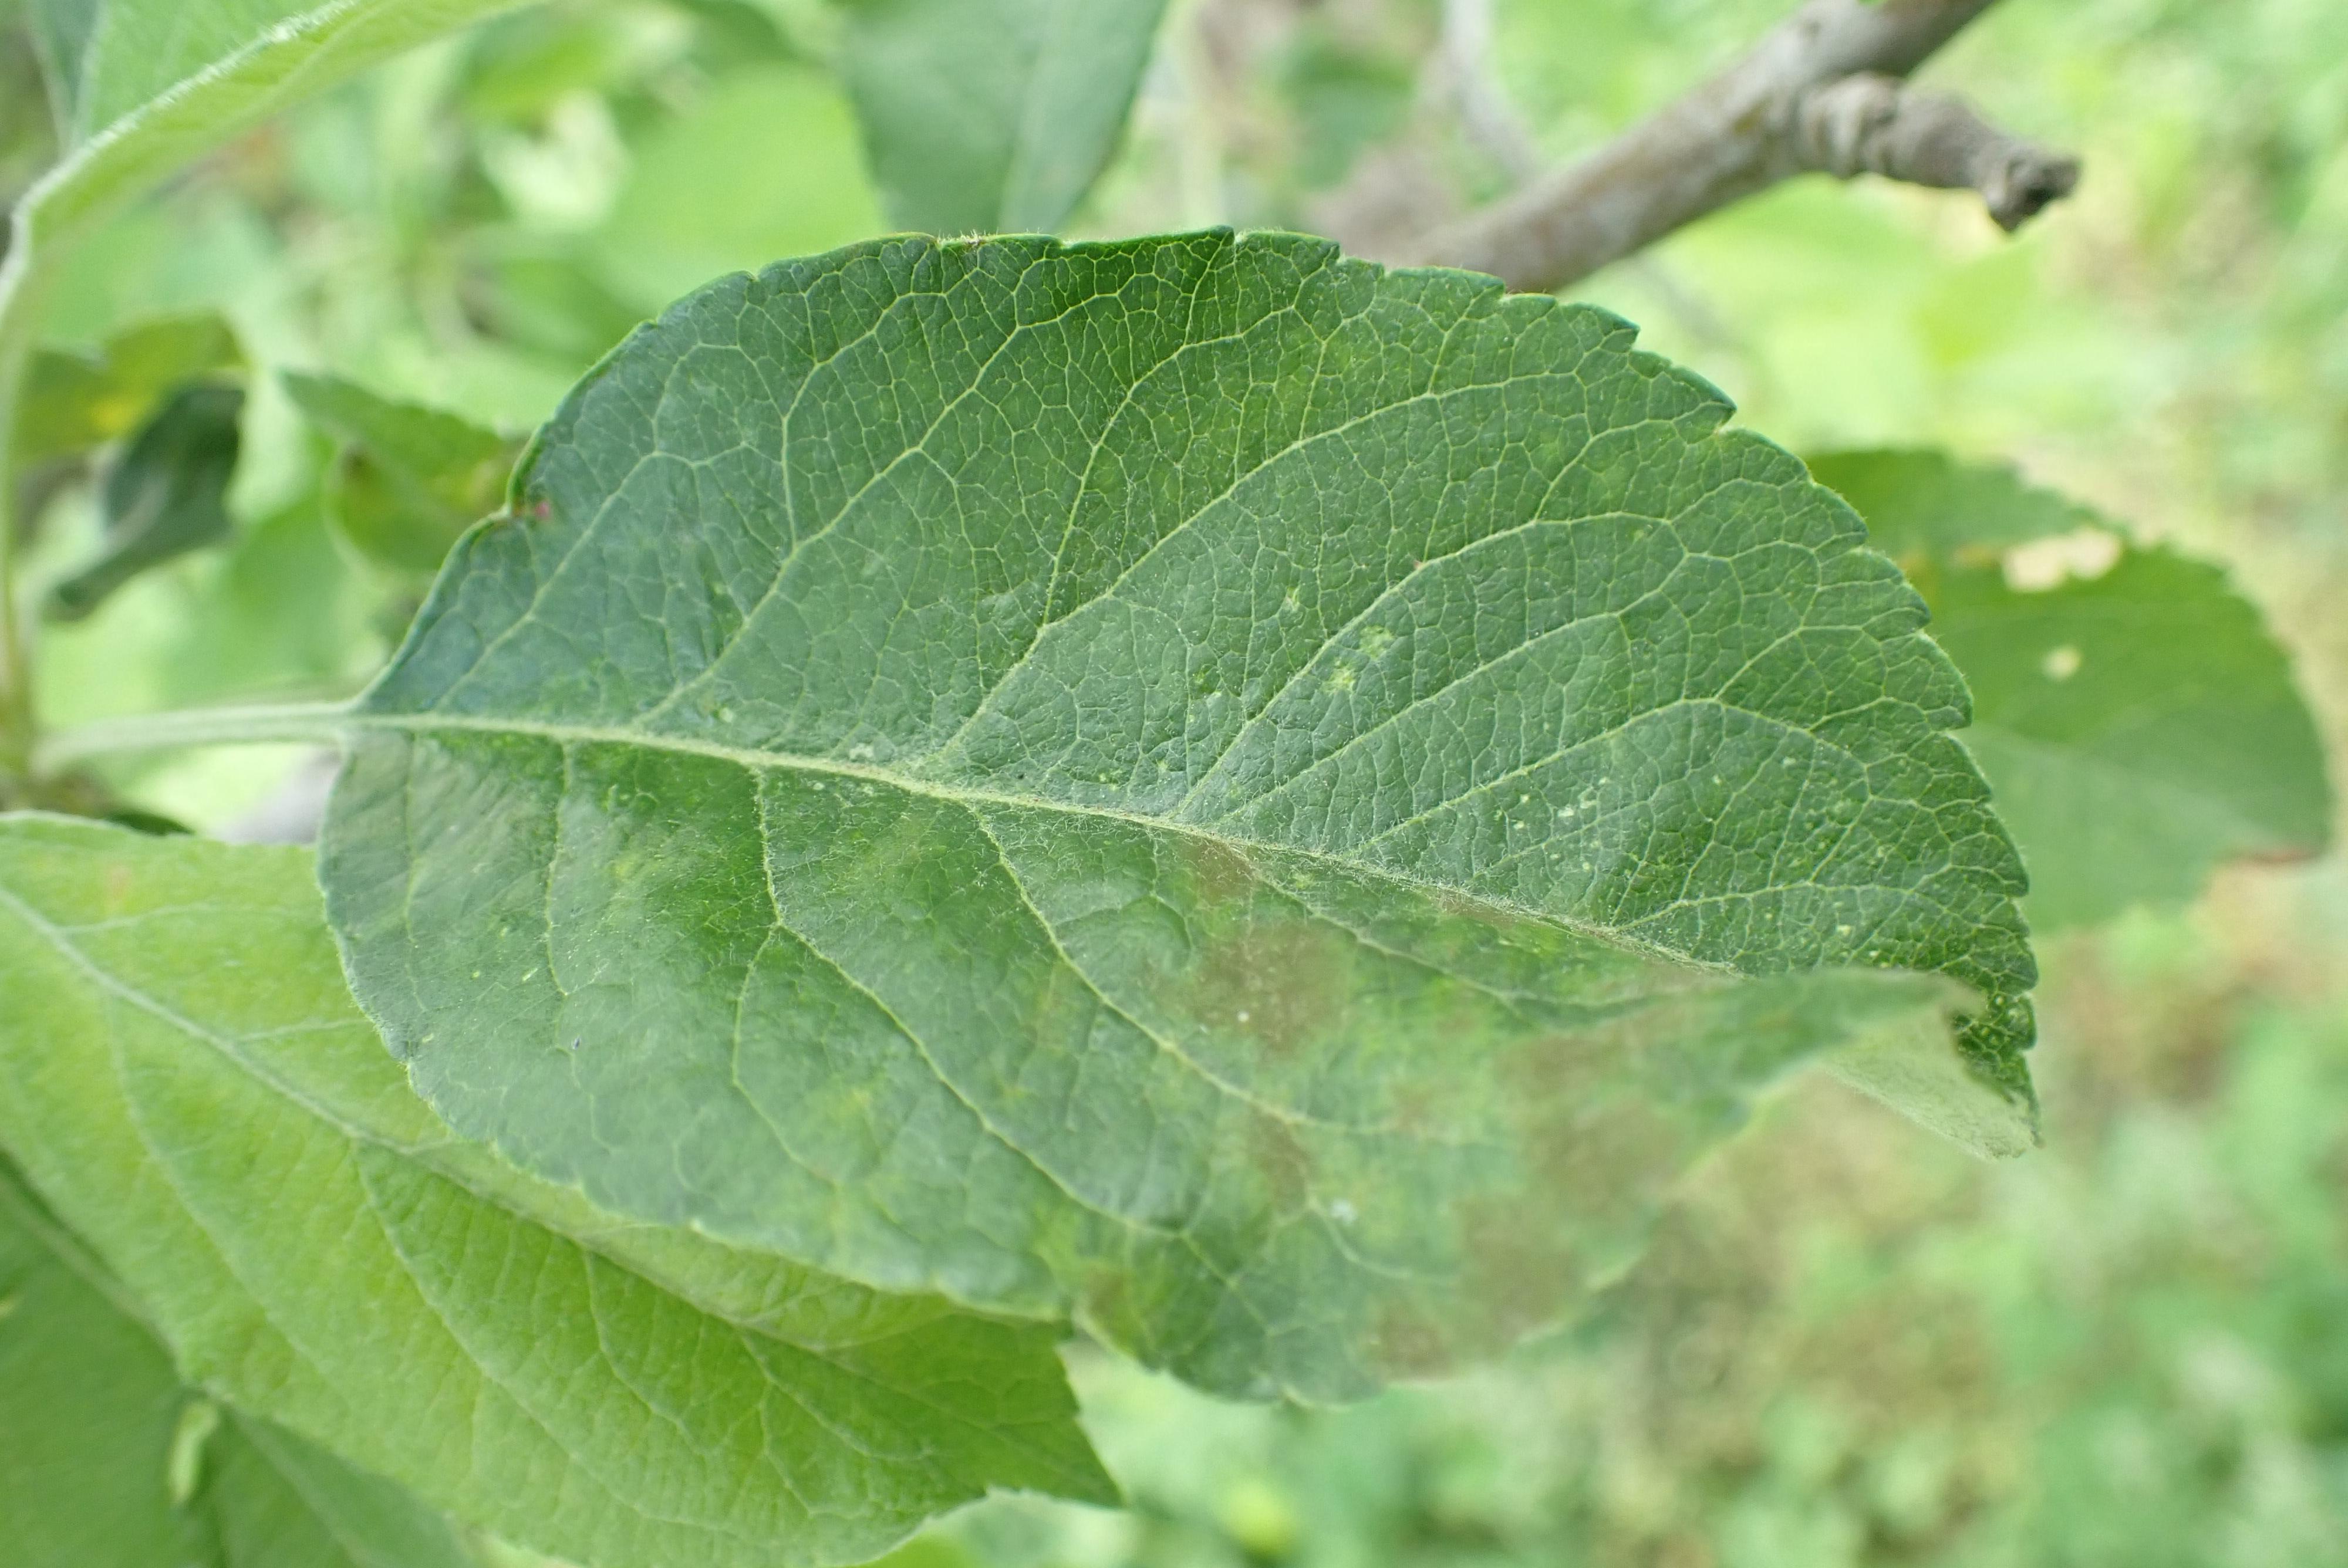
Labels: scab